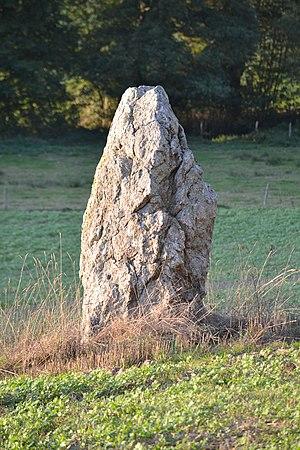
Menhir du Bodel à Caro (56).